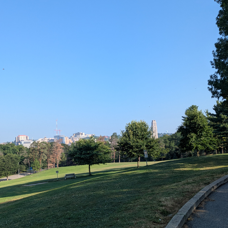
Label: nature